Druidry (modern)

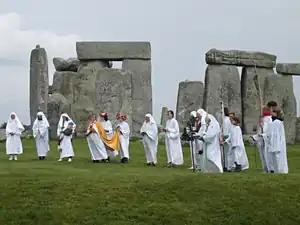
A group of Druids at Stonehenge in Wiltshire, England

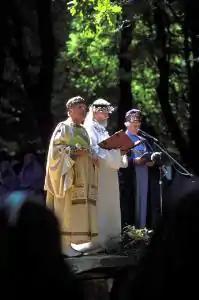
The Grand Druid of Brittany Gwenc'hlan Le Scouëzec stands at the centre surrounded by the Archdruid of Wales and the Grand Bard of Cornwall, at the celebration of the hundredth anniversary of the Gorseth of Brittany in Hanvec, year 1999.

Druidry, sometimes termed Druidism, is a modern spiritual or religious movement that promotes the cultivation of honorable relationships with the physical landscapes, flora, fauna, and diverse peoples of the world, as well as with nature deities, and spirits of nature and place. Theological beliefs among modern Druids are diverse; however, all modern Druids venerate the divine essence of nature. While there are significant variations in the expression and practice of modern Druidry, a core set of spiritual and devotional practices may be observed, including: meditation; prayer/conversation with deities and spirits; the use of extra-sensory methods of seeking wisdom and guidance; the use of nature-based spiritual frameworks to structure devotional practices and rituals; and a regular practice of nature connection and environmental stewardship work.